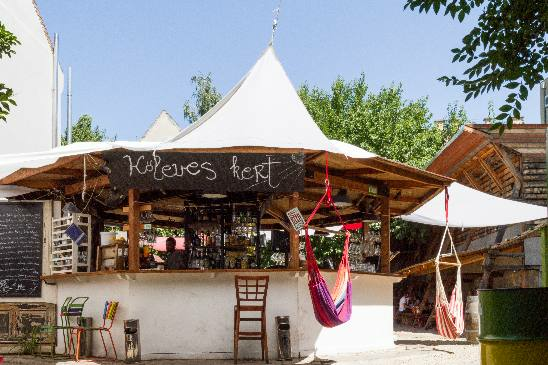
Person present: No